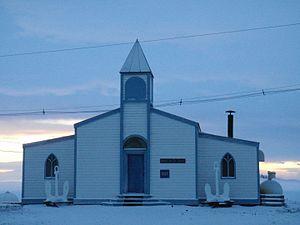
La chapelle des Neiges est un sanctuaire chrétien situé sur la base antarctique McMurdo, un complexe militaire et scientifique américain établi sur l'île de Ross, dans l'océan antarctique. Elle est l'un des rares lieux de culte présents sur le continent et sert aussi bien à la communauté catholique qu'à la communauté anglicane.